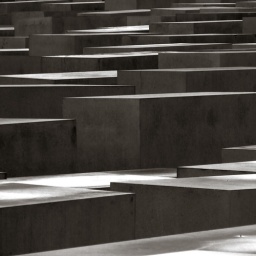
Berlin in black and white (2007)